Paizo

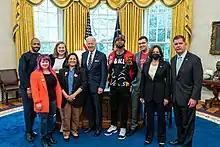
Alex Speidel (3rd from right) of the United Paizo Workers and other grassroot union organizers meet with President Joe Biden and Vice President Kamala Harris in May 2022

On October 14, 2021, an organization representing over 30 Paizo employees announced the formation of the United Paizo Workers, a labor union allied with the Communications Workers of America, becoming the first such tabletop game company to have such a union. The employees stated that recent issues related to "managerial impropriety" was a driver for the unionization effort. Paizo voluntarily agreed to recognize the union, allowing collective bargaining negotiations between the company and union to commence.